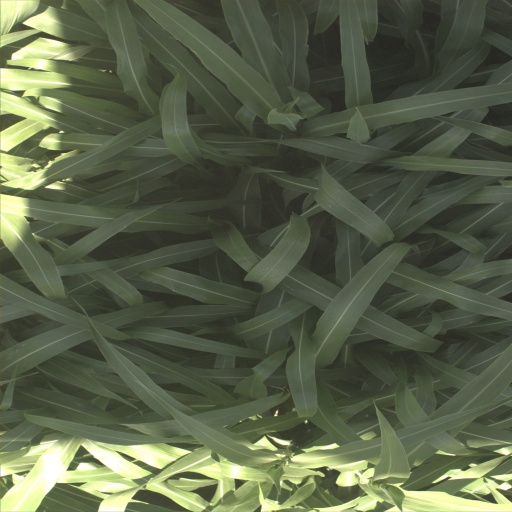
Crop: sorghum